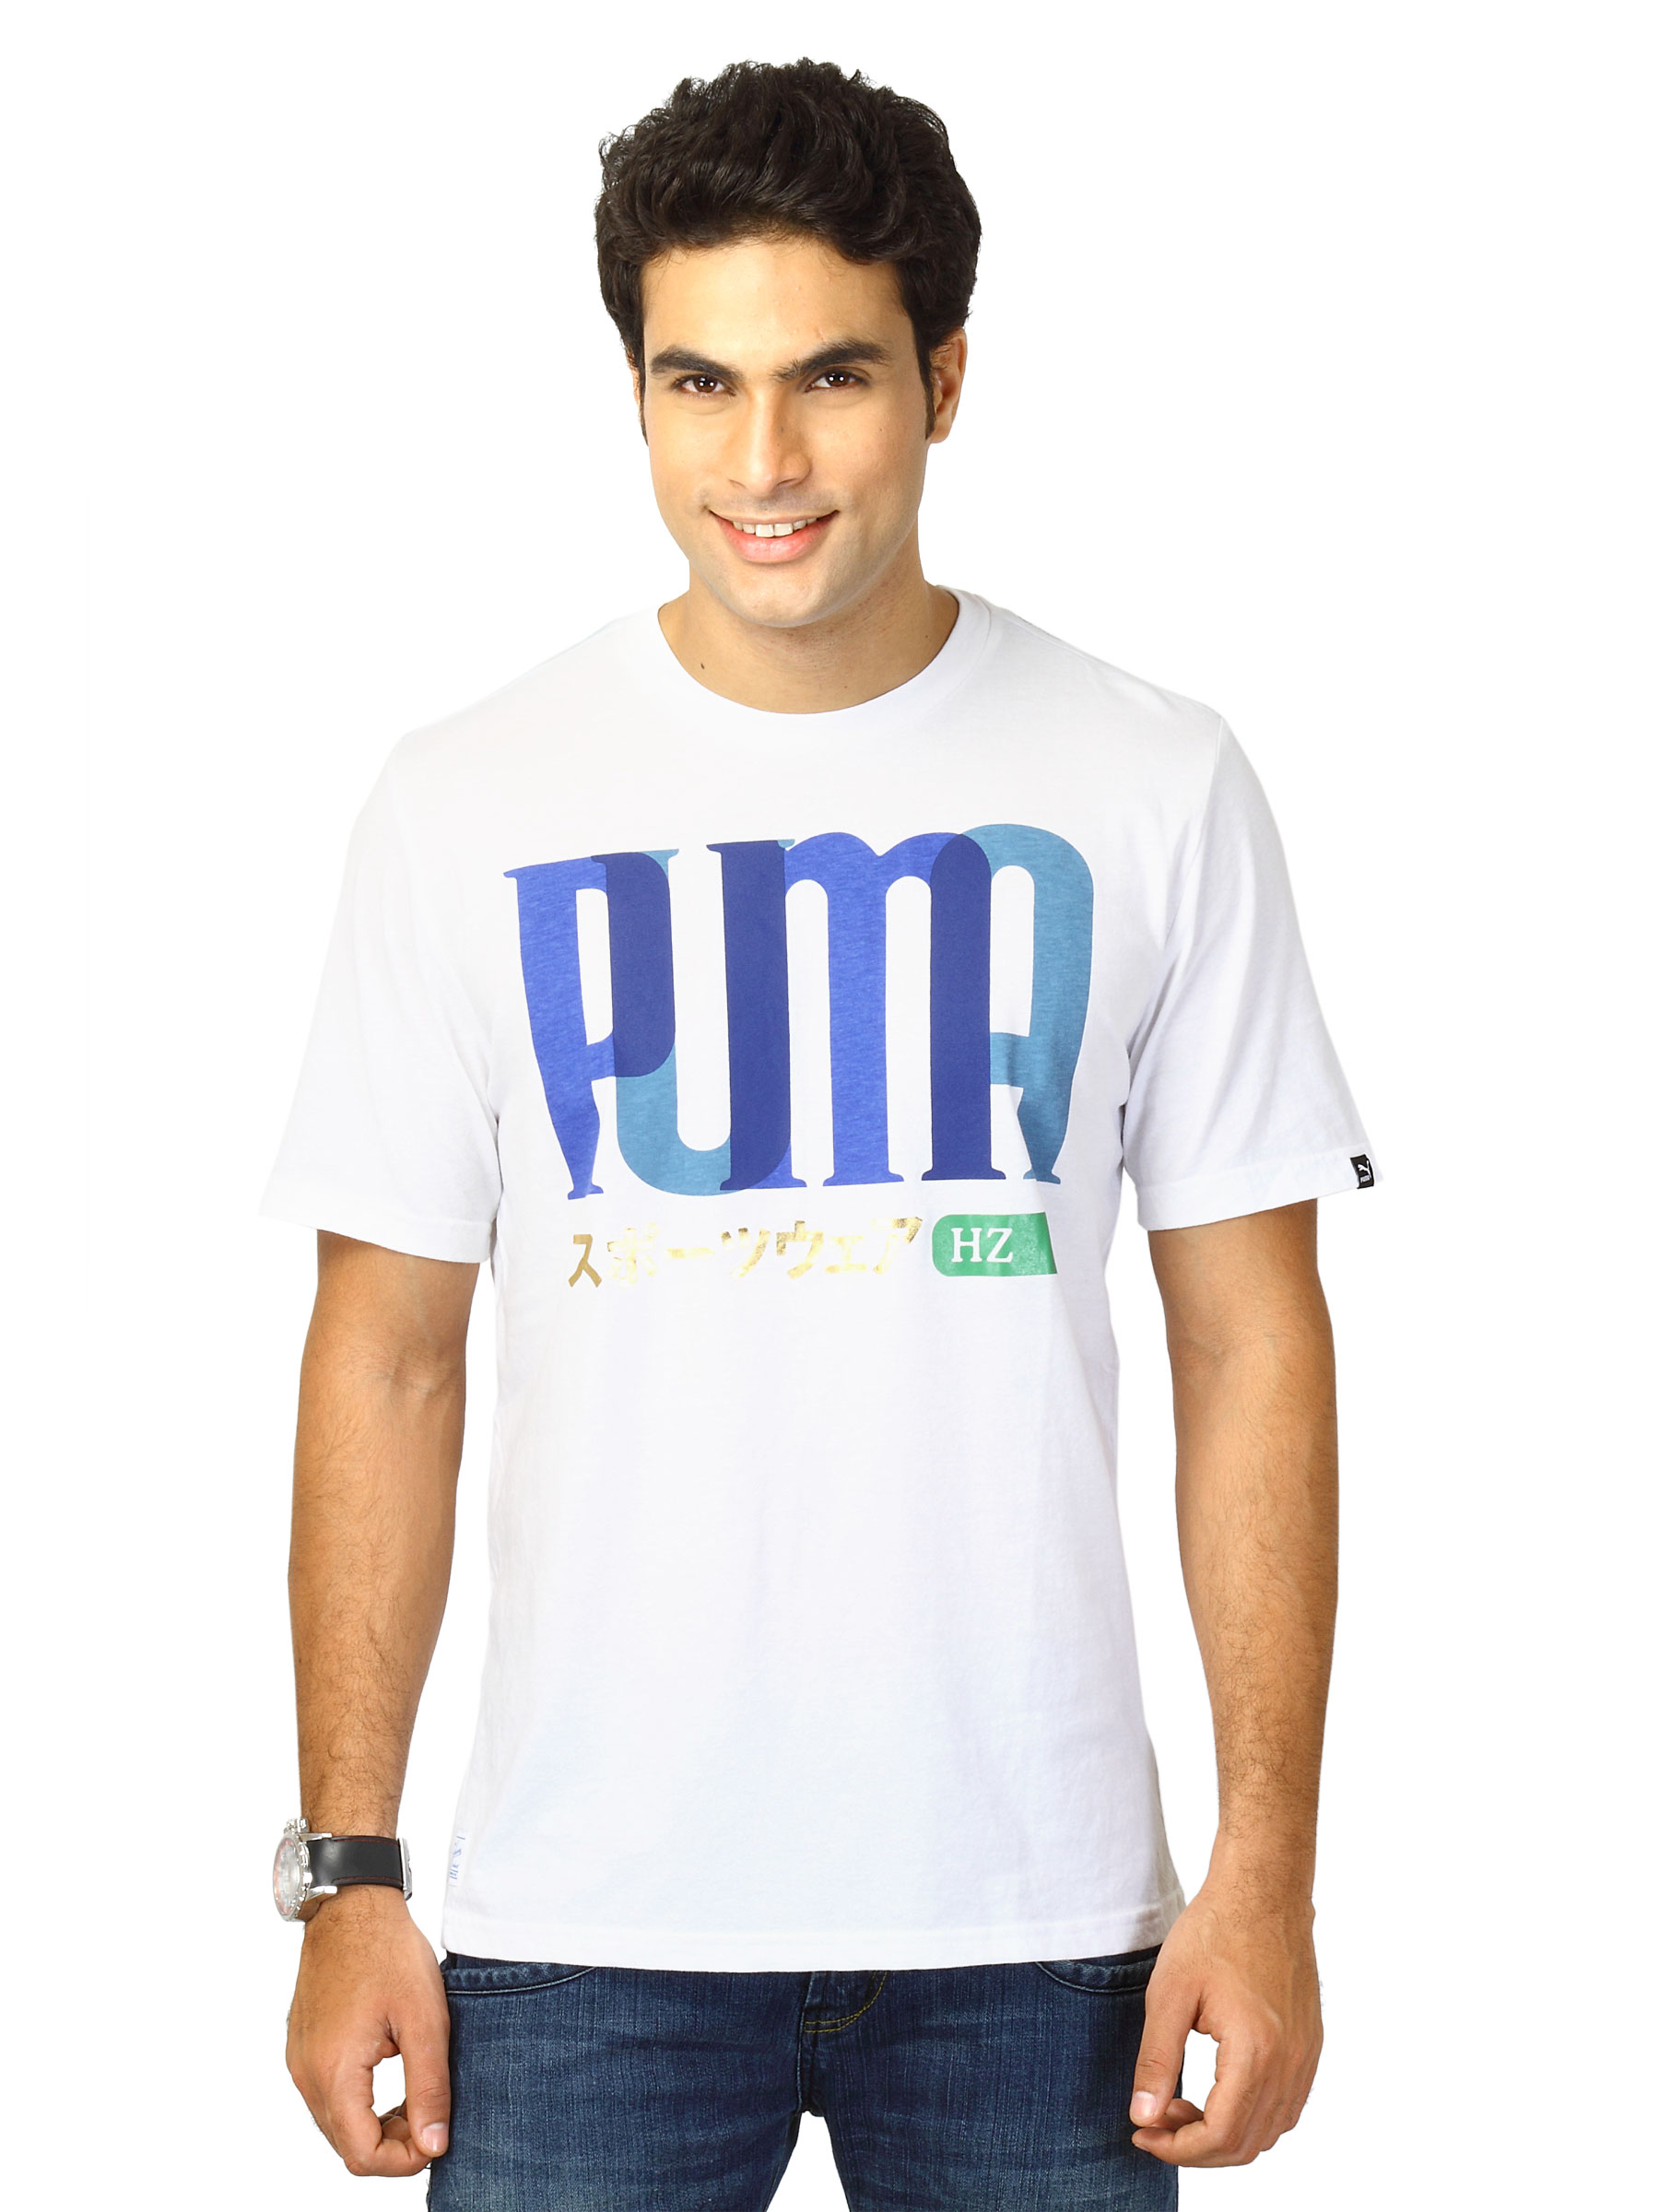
Puma Men lifestyle graphitti White Tshirts
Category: Apparel / Topwear / Tshirts
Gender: Men
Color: White
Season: Fall 2011
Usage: Casual